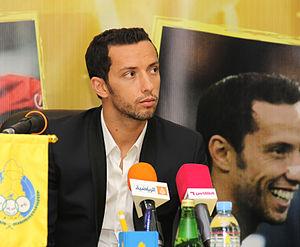
Le footballeur brésilien Luis Nene durant sa présentation à Doha
Anderson Luis de Carvalho, plus connu sous le nom de Nenê, né le 19 juillet 1981 à Jundiaí, est un footballeur brésilien jouant au poste de milieu gauche ou d'attaquant. Il joue actuellement pour le club brésilien du Fluminense.